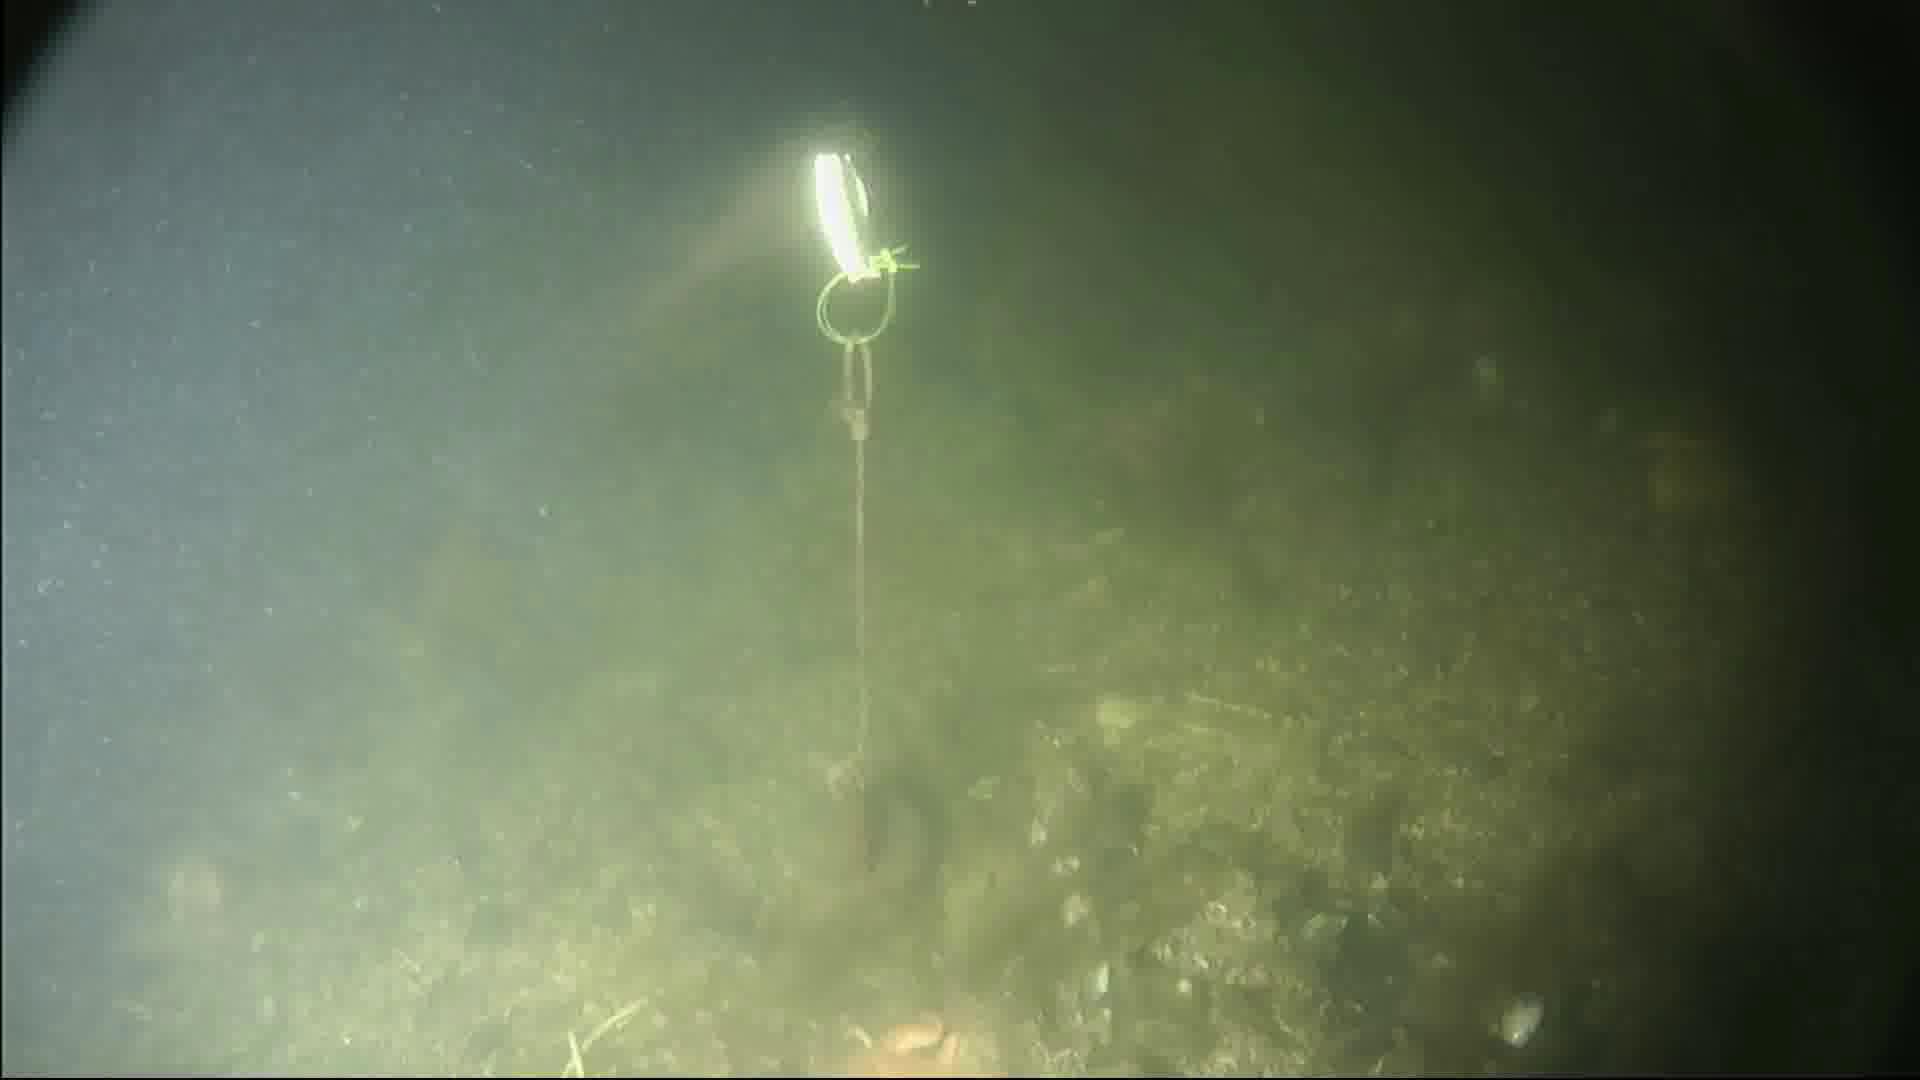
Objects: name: fish
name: crab
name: starfish